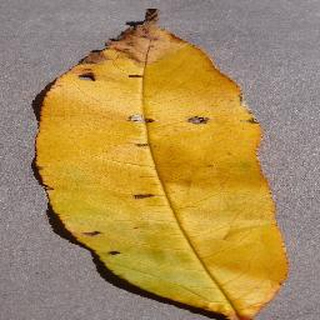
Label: peach_bacterial_spot